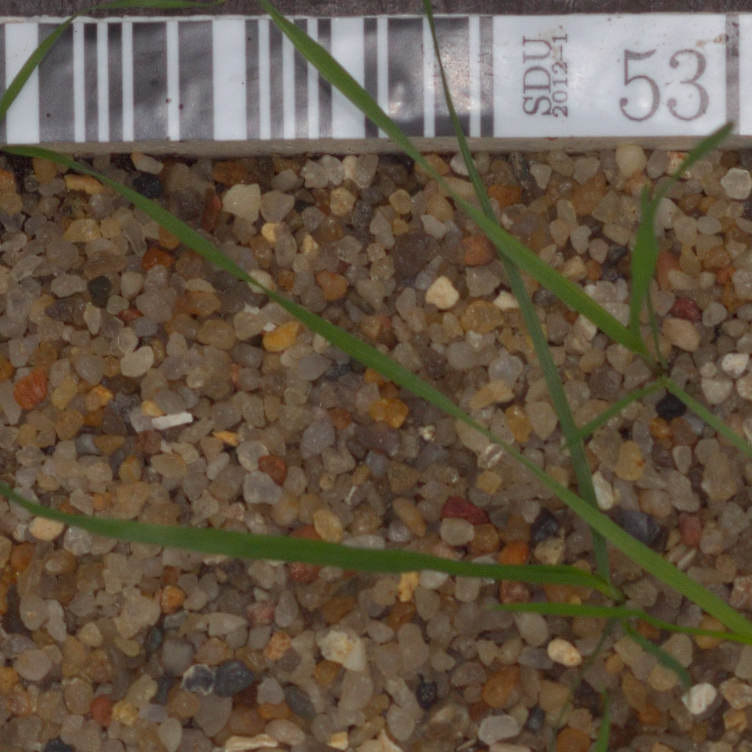
Label: loose_silkybent